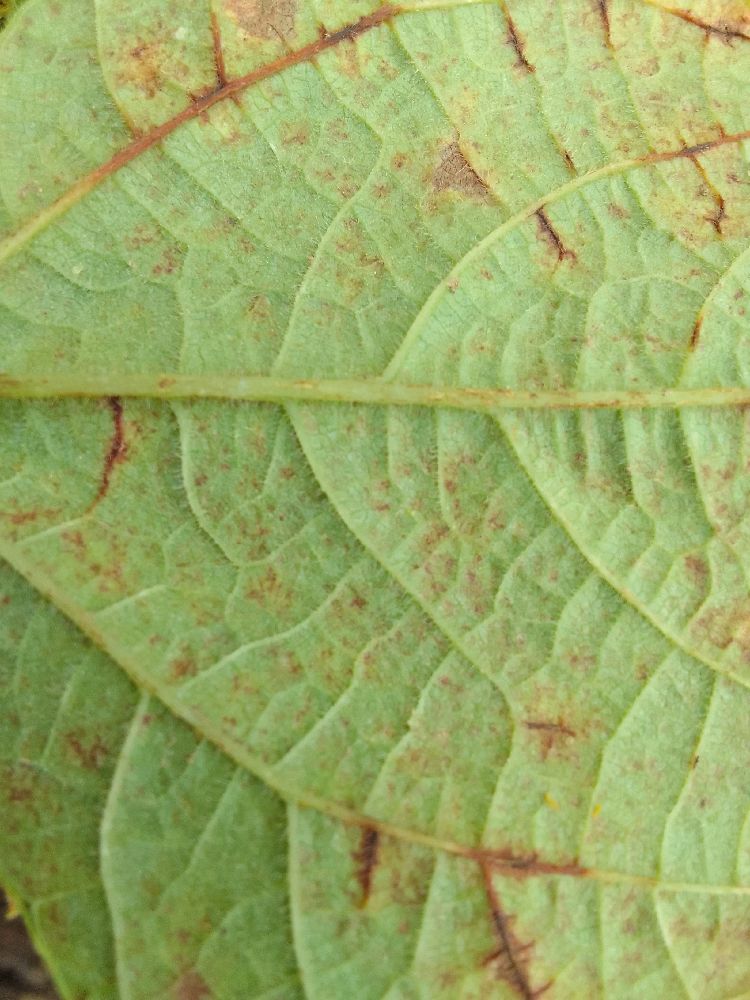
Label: anthracnose